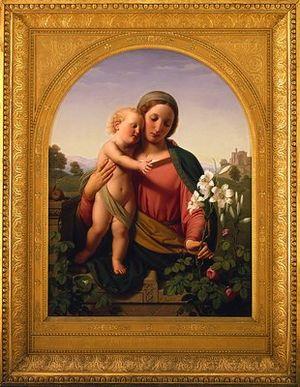
Franz Ittenbach est un peintre religieux allemand.